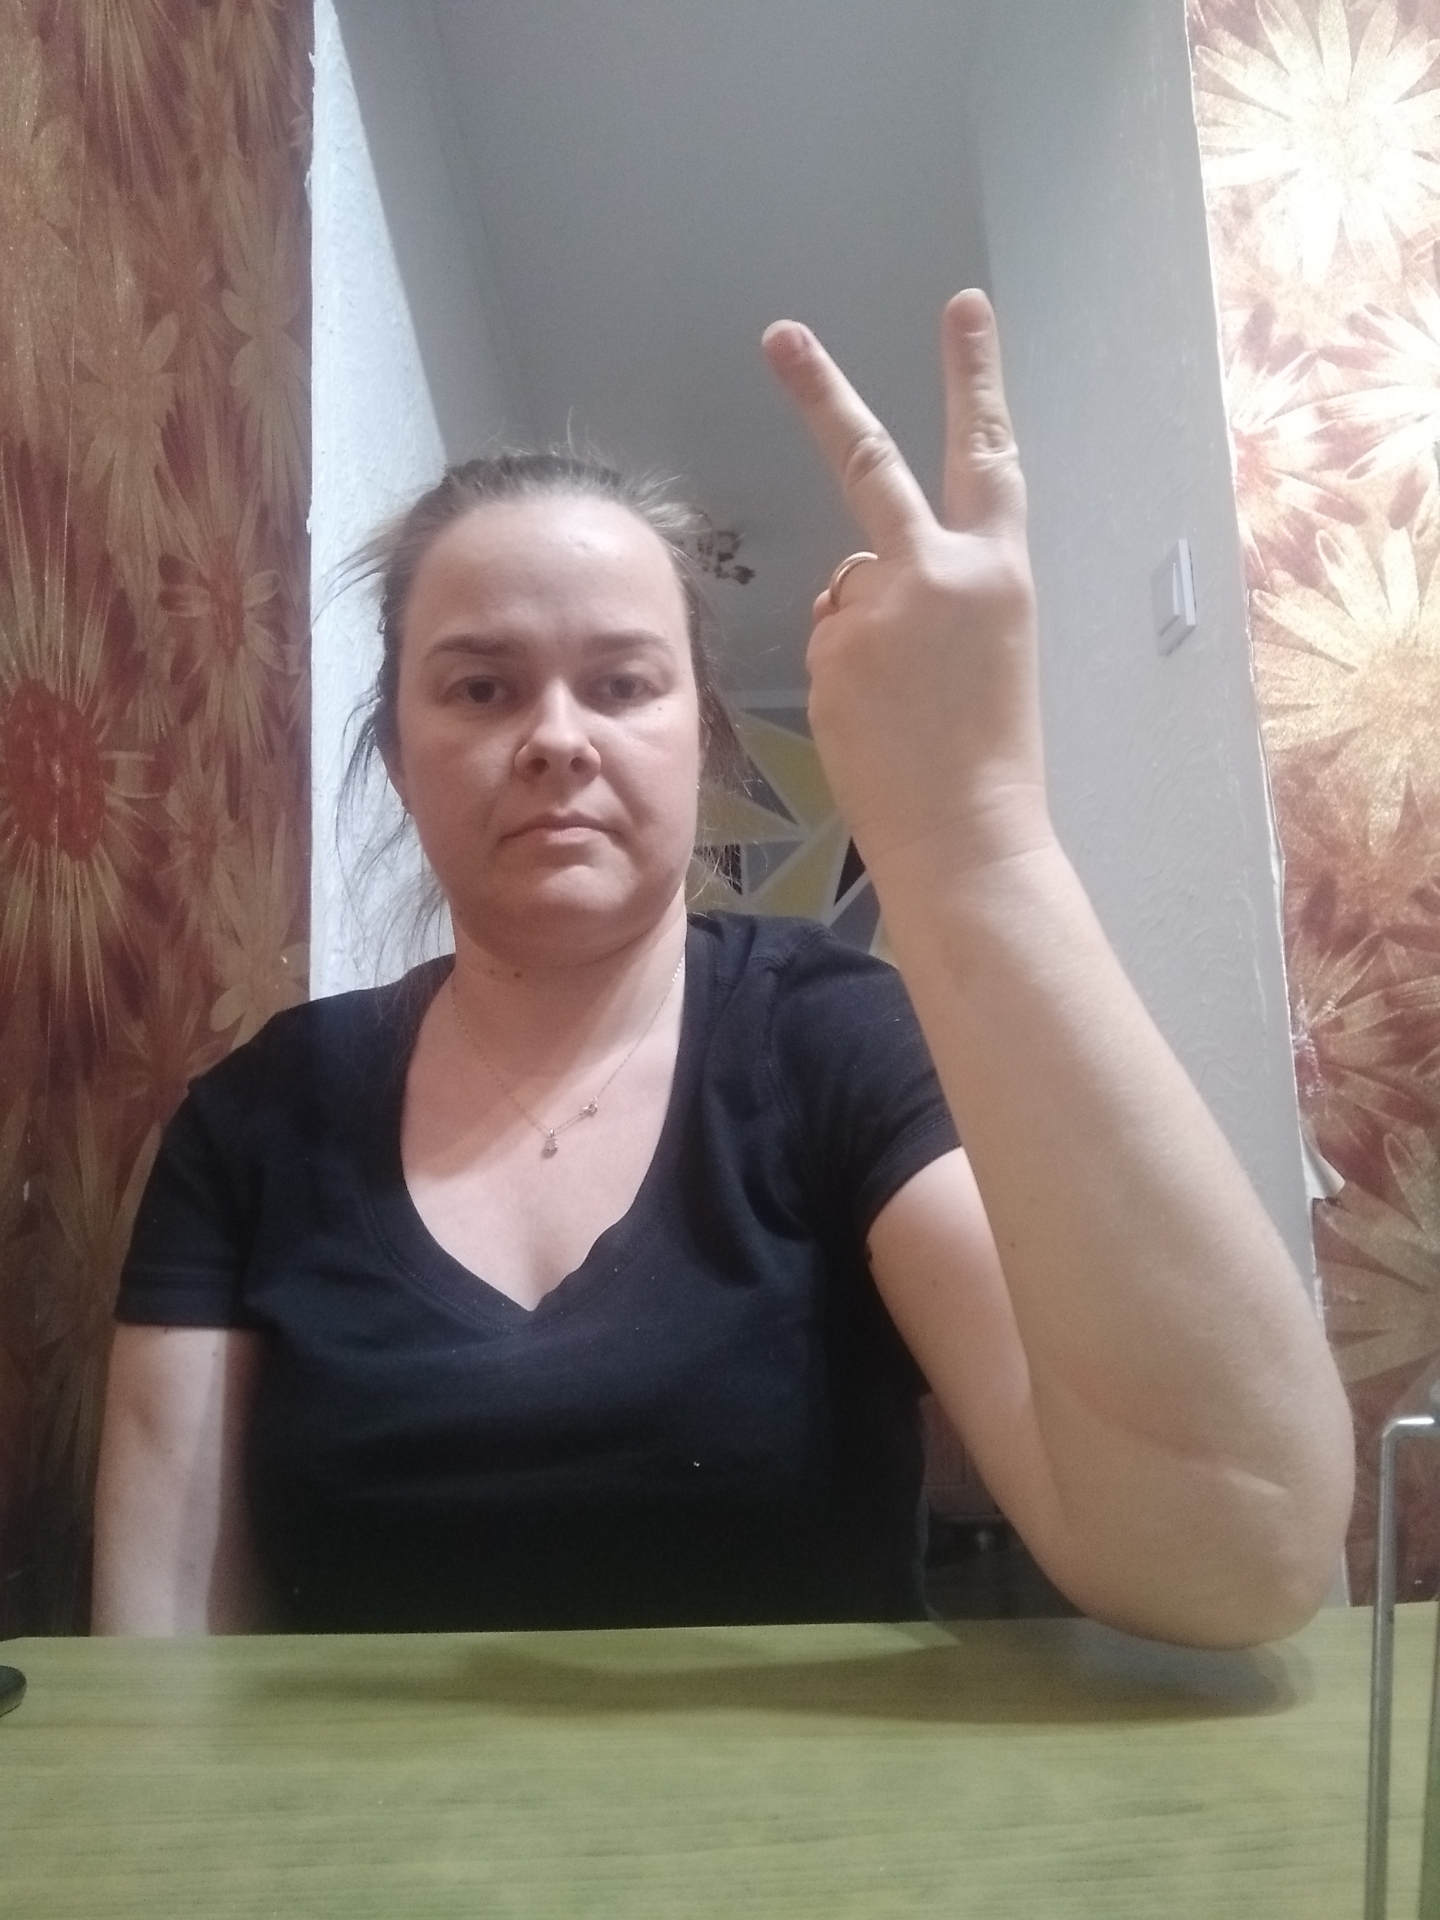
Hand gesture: peace_inverted